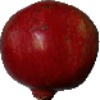
Label: pomegranate